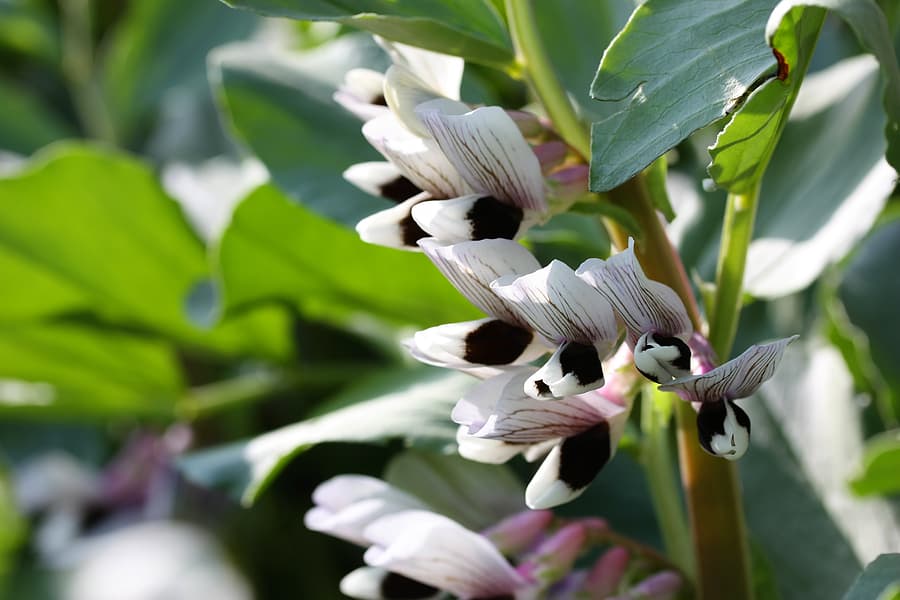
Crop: unknown
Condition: bean